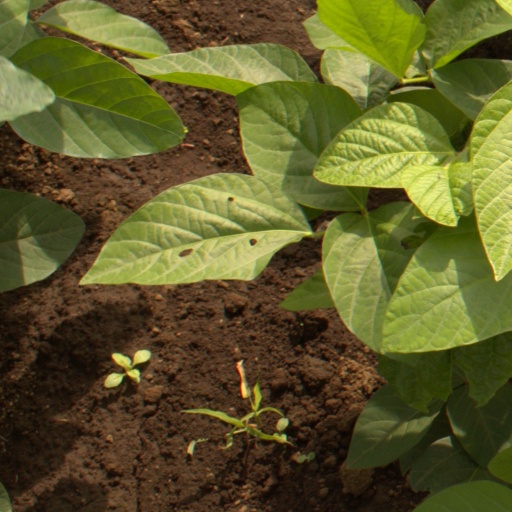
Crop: soybean